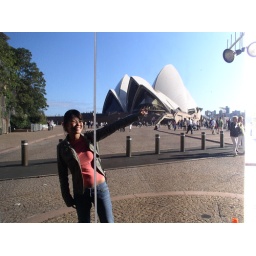
A shot my Dad took against this glass house near the Opera House hey..